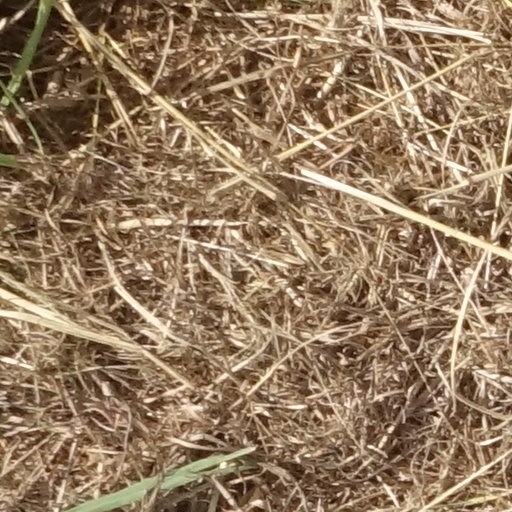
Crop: sorghum